Auburndale Citrus Growers Association Packing House

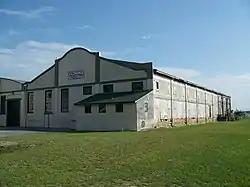

The Auburndale Citrus Growers Association Packing House (also known as the Exchange Packing House or Adams Packing Co. Cold Storage Facility) is a historic site in Auburndale, Florida. It is located at 214 Orange Street. On July 17, 1997, it was added to the U.S. National Register of Historic Places.